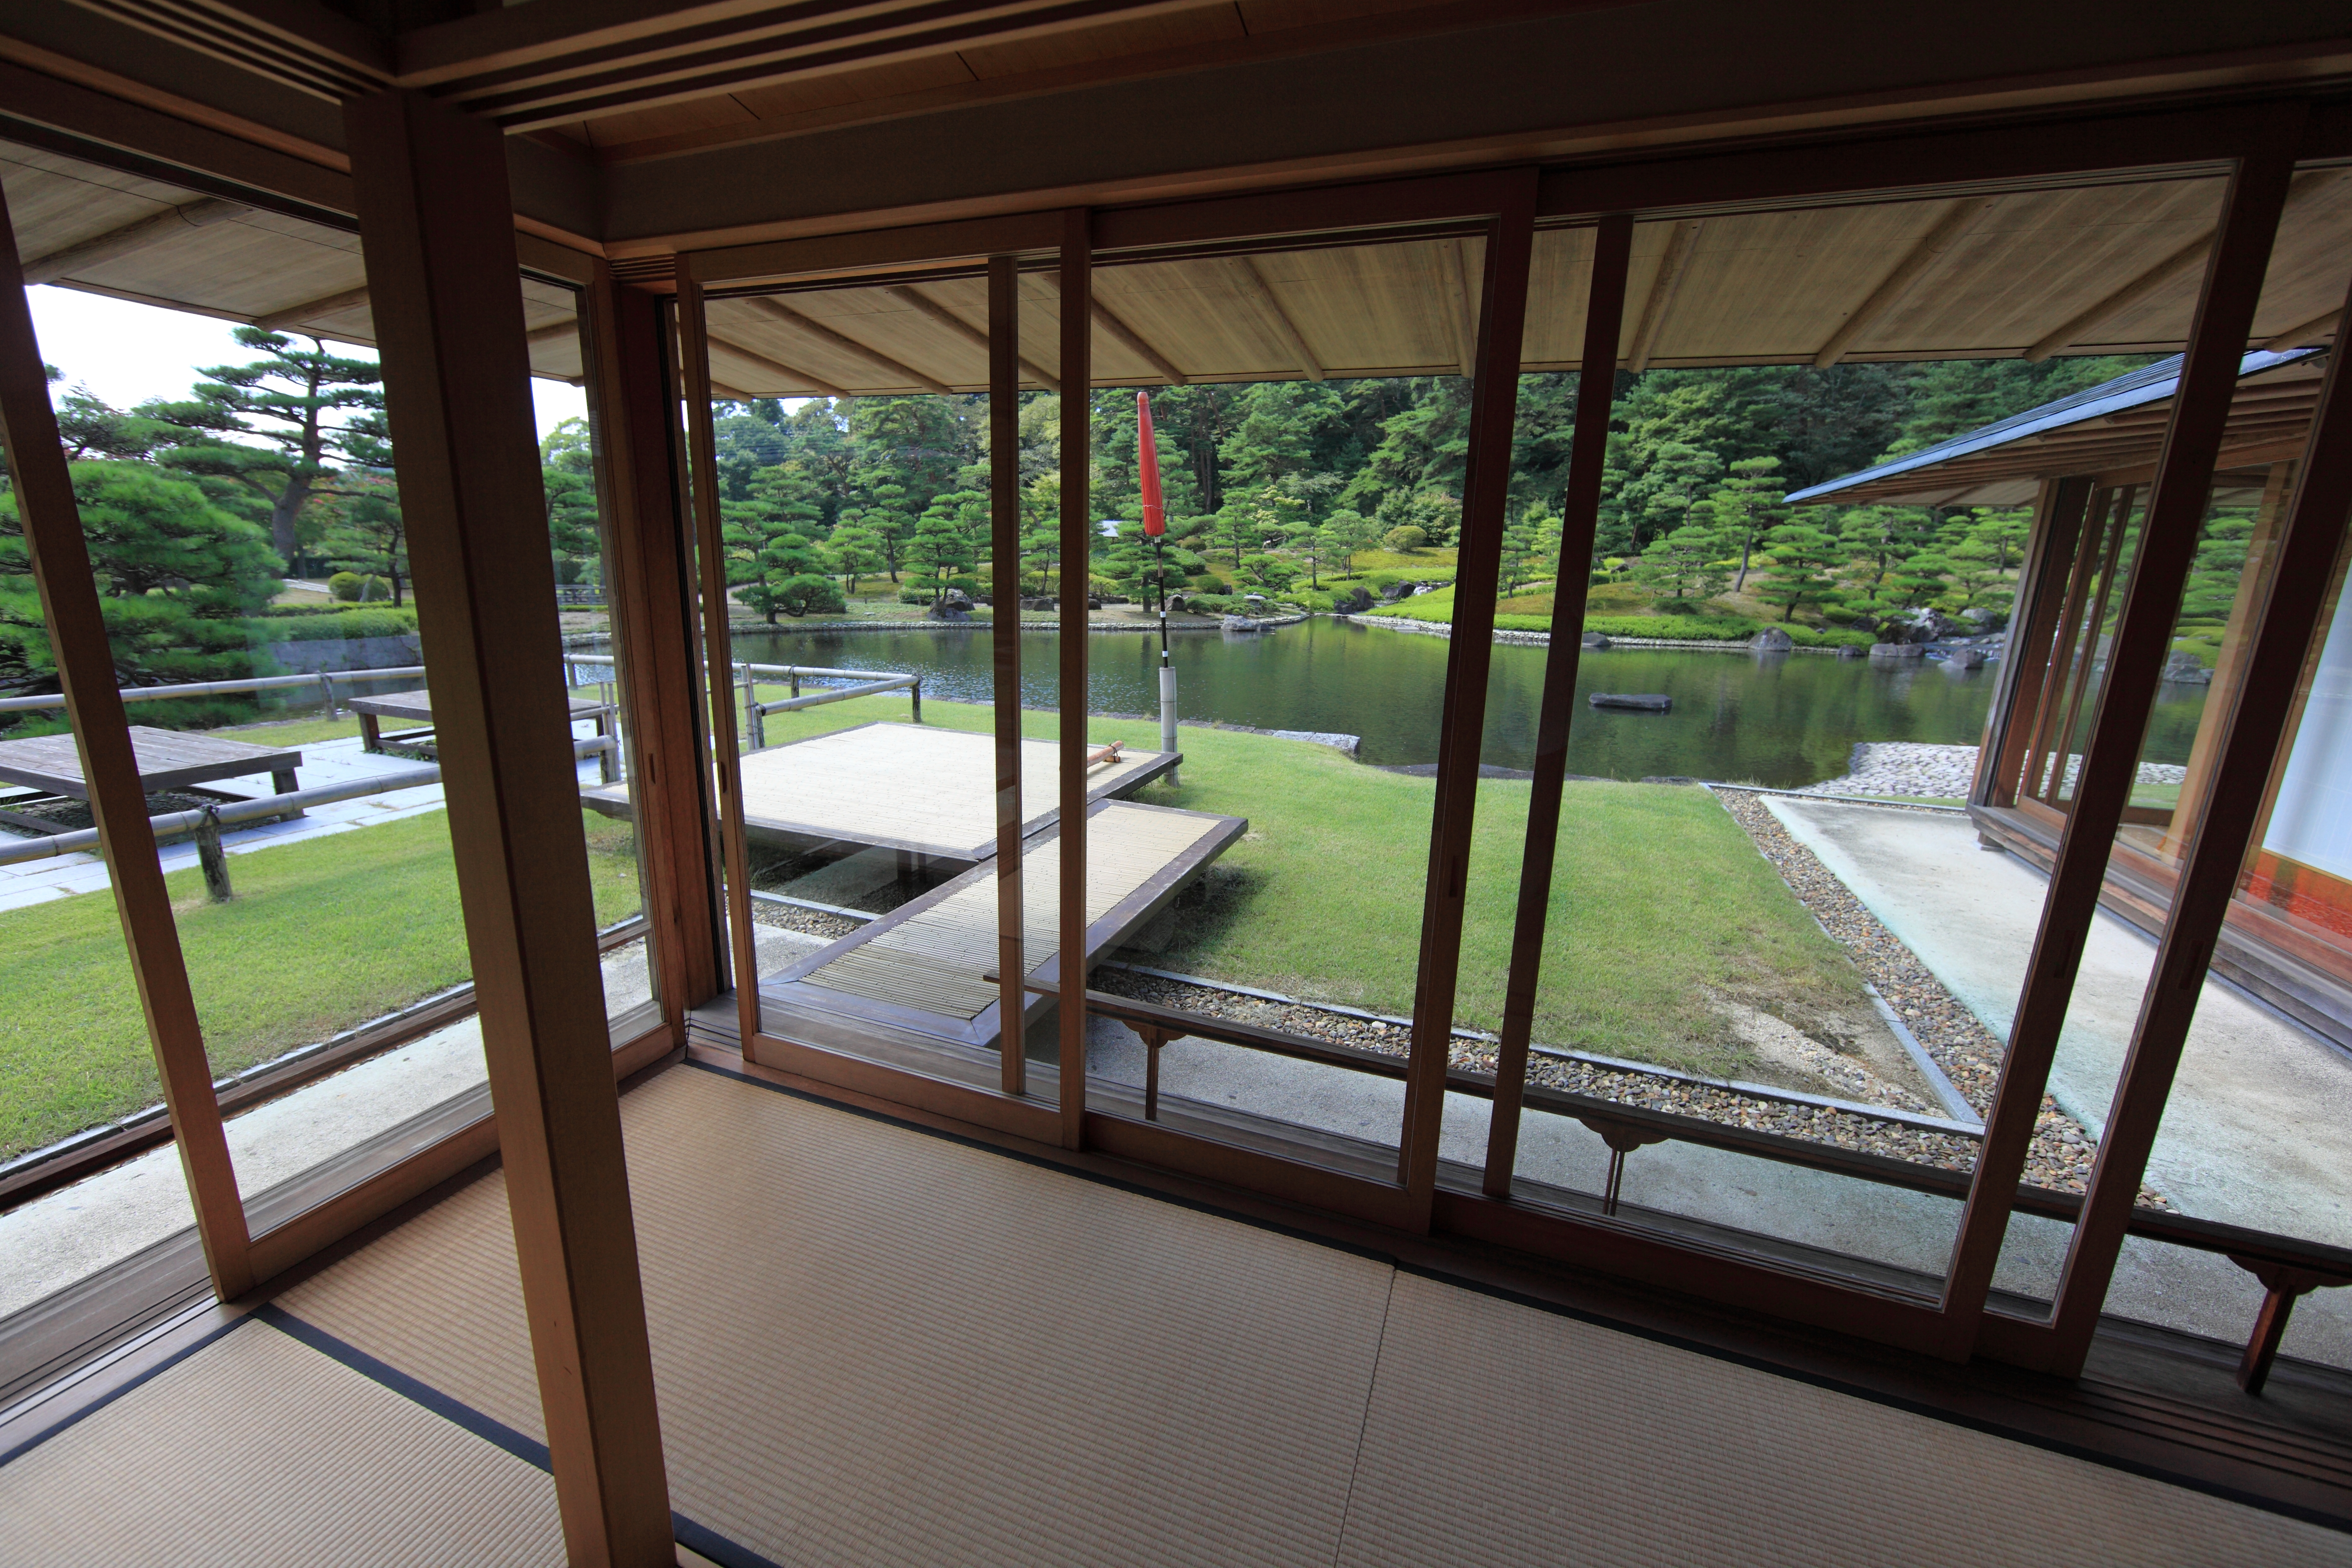
architecture, villa, house, interior, window, old, home, porch, high, ancient, residence, property, room, interior design, design, japanese, resort, 5d, style, orangery, hires, estate, markii, traditional, hi, res, resolution, canonef14mmf28liiusm, real estate, window covering, outdoor structure